Tornado outbreak sequence of April 1996

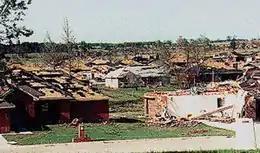
Tornado damage in Fort Smith, Arkansas

The Tornado outbreak sequence of April 1996 was a series of tornado outbreaks that occurred across a large area of eastern North America over a three-day period between April 19 and April 21, 1996. A total of 118 tornadoes touched down in the Great Lakes, Midwest and Southeast region over the three-day period, killing six people and becoming the most notable outbreaks of the year.